Salizhan Sharipov

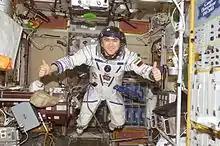
Salizhan Sharipov floats in the "Zvezda" service module of the ISS.

Selected by the Gagarin Cosmonaut Training Center (GCTC) Sharipov became a cosmonaut-candidate in 1990. In 1992, he completed general space training and became a test cosmonaut on 11 March 1992. As a member of the group he completed a full course of training for Mir spaceflights as a crew commander. From August 1997 to January 1998 he passed training as a member of the STS-89 crew at the Johnson Space Center.